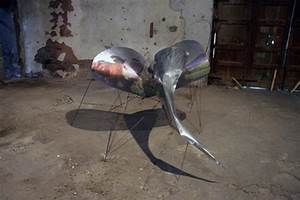
Label: cow